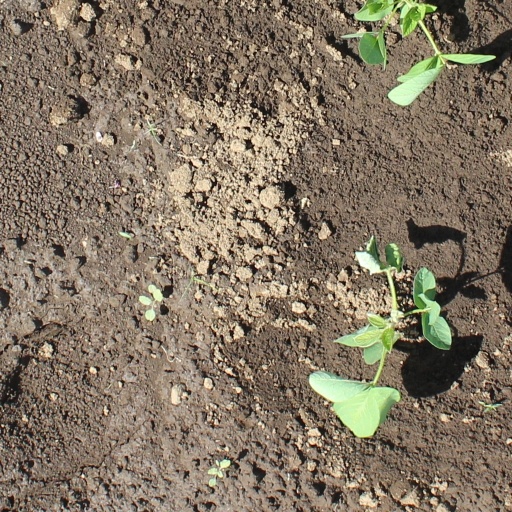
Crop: soybean